Answer in natural language. Is box (marked A) in front of low profile wooden cot with white soft bed (marked B)? Choose between the following options: no or yes
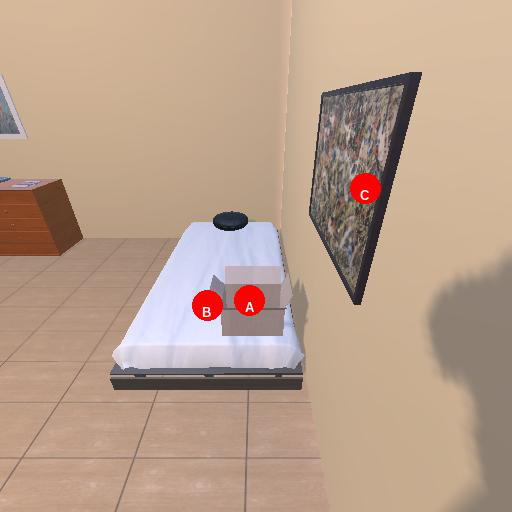
<answer>yes</answer>